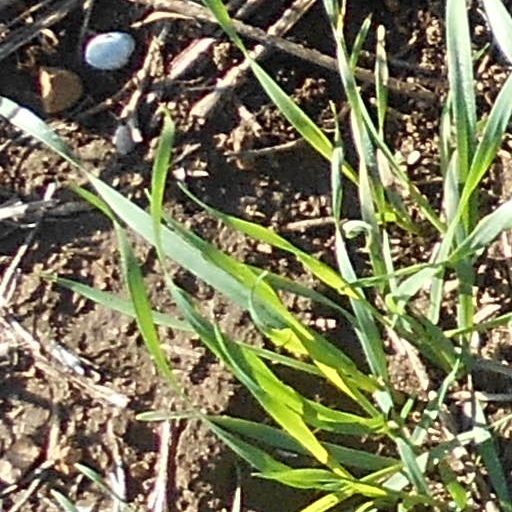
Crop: wheat